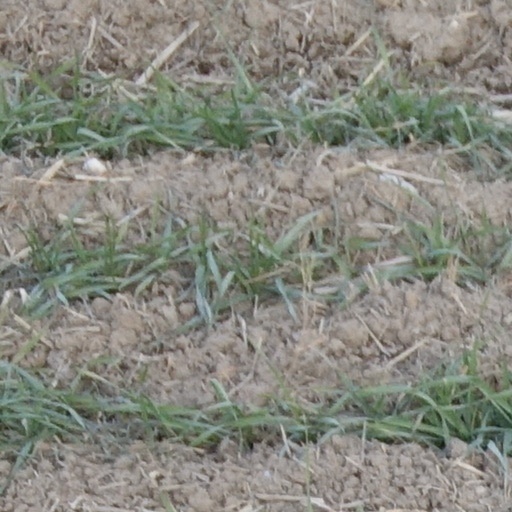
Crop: wheat